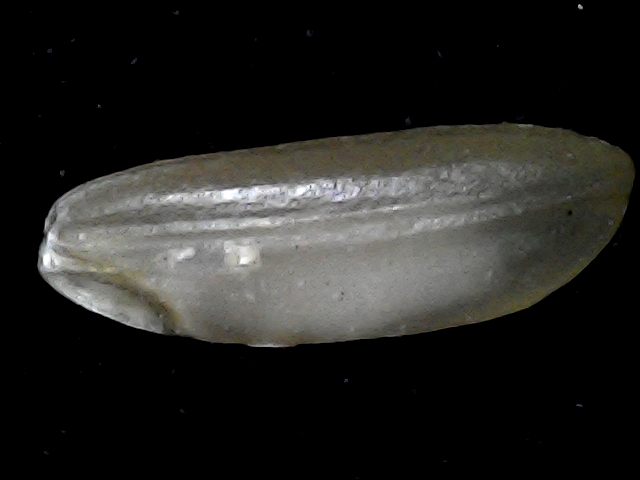
Rice variety: BR23